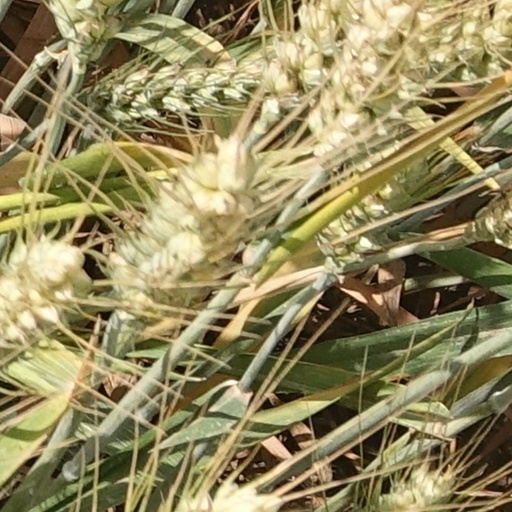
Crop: wheat